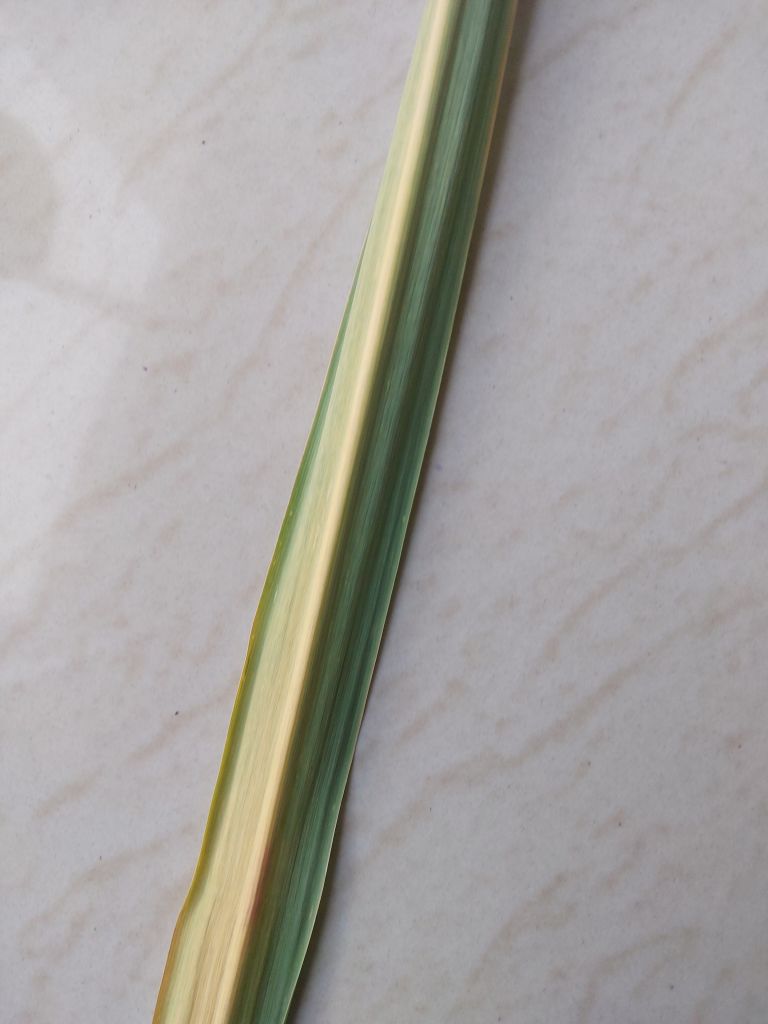
Label: Yellow Leaf